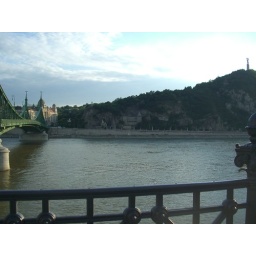
Looking over a bridge at a castle